Salomėja Nėris

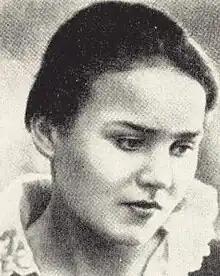

Salomėja Bačinskaitė-Bučienė, mostly known by her pen name Nėris (17 November 1904 – 7 July 1945) was a Lithuanian poet.